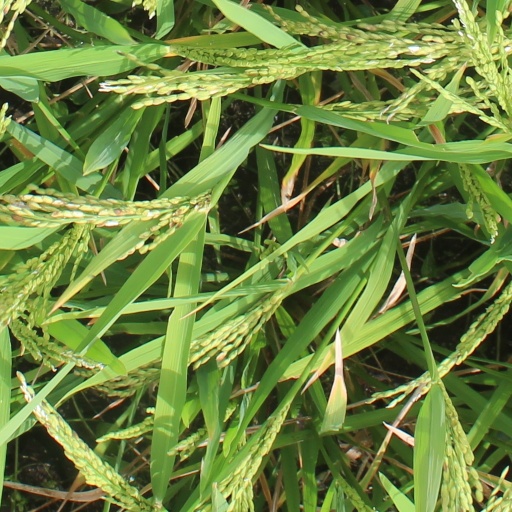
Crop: rice